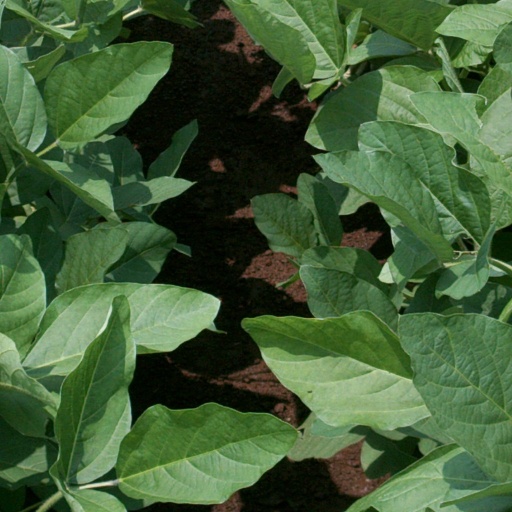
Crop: soybean